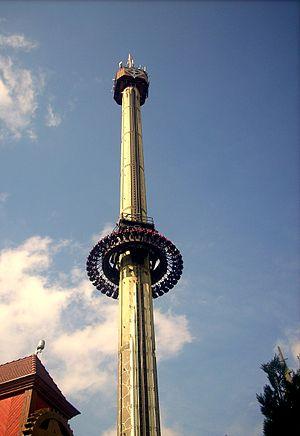
Belantis Vergnügungspark